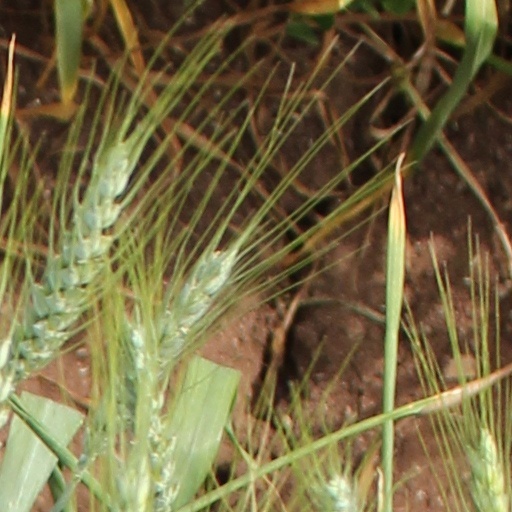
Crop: wheat